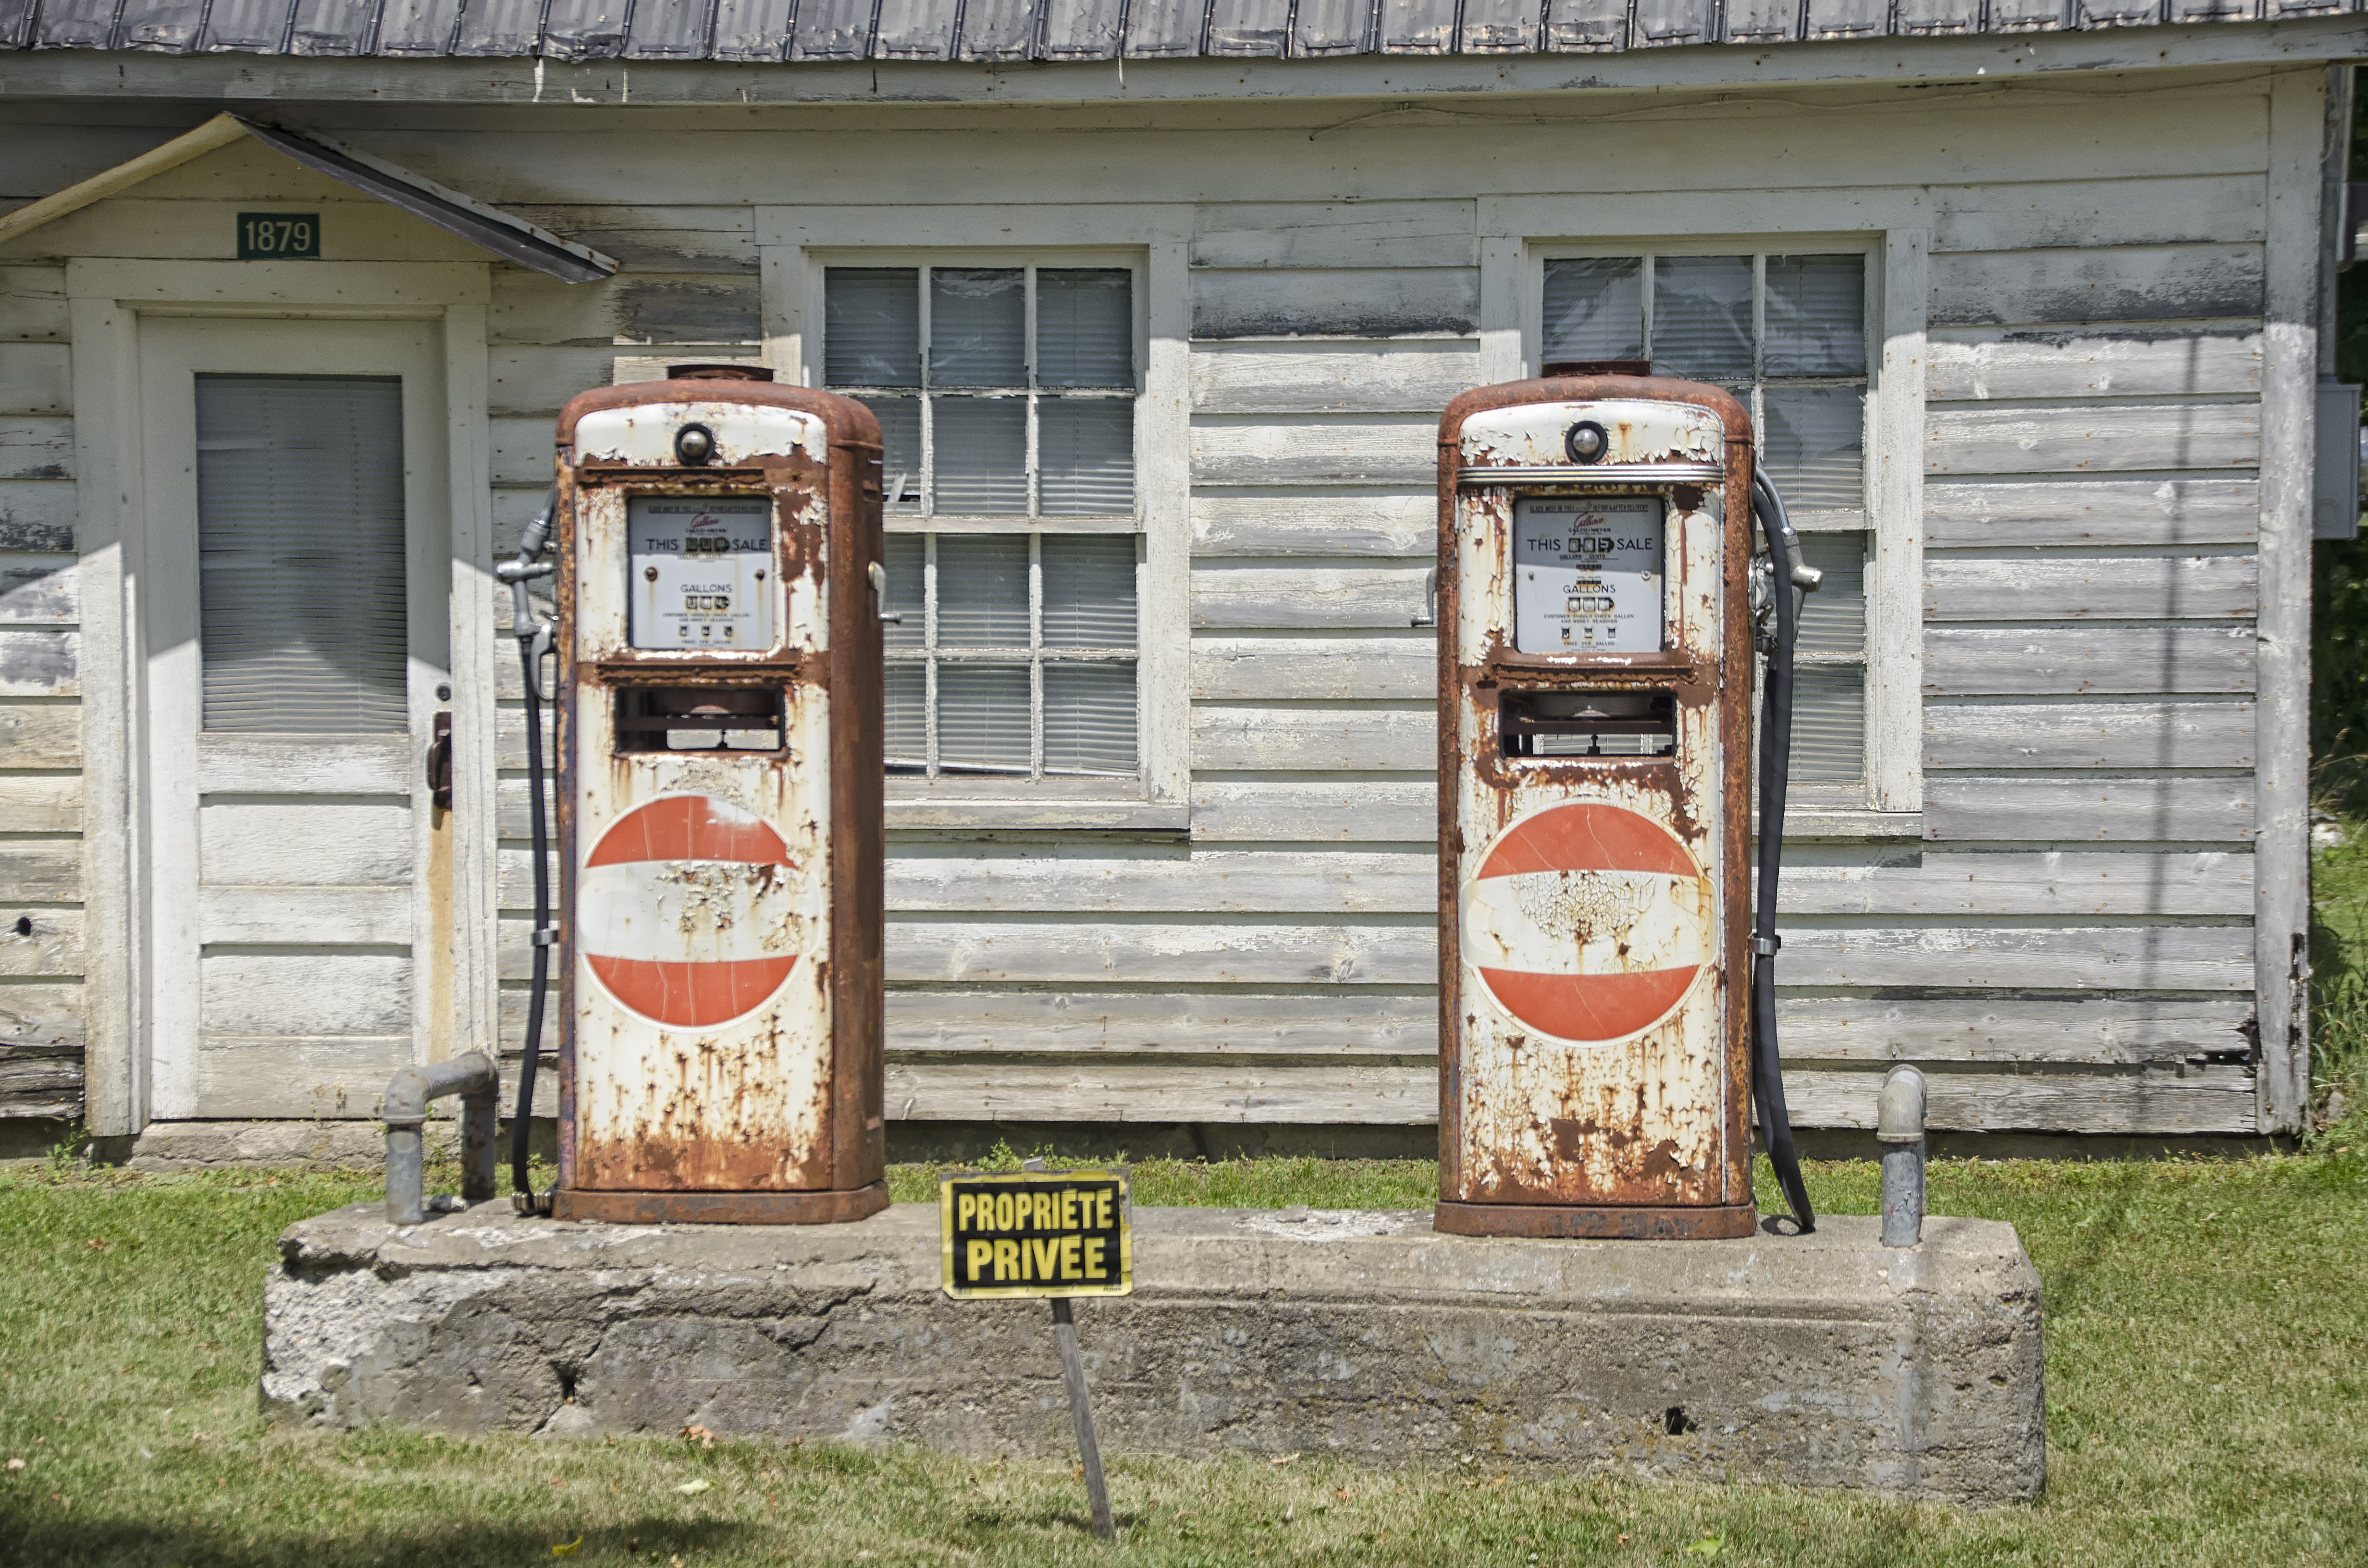
nature, transport, sign, art, canada, quebec, sherbrooke, urban area, telephone booth, outdoor structure